HIV vaccine development

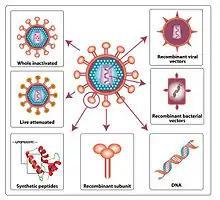
Various approaches for HIV vaccine development

An HIV vaccine is a potential vaccine that could be either a preventive vaccine or a therapeutic vaccine, which means it would either protect individuals from being infected with HIV or treat HIV-infected individuals. It is thought that an HIV vaccine could either induce an immune response against HIV (active vaccination approach) or consist of preformed antibodies against HIV (passive vaccination approach).